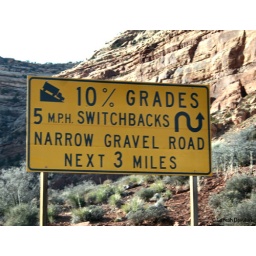
a road sign near the approach to the mokee dugway